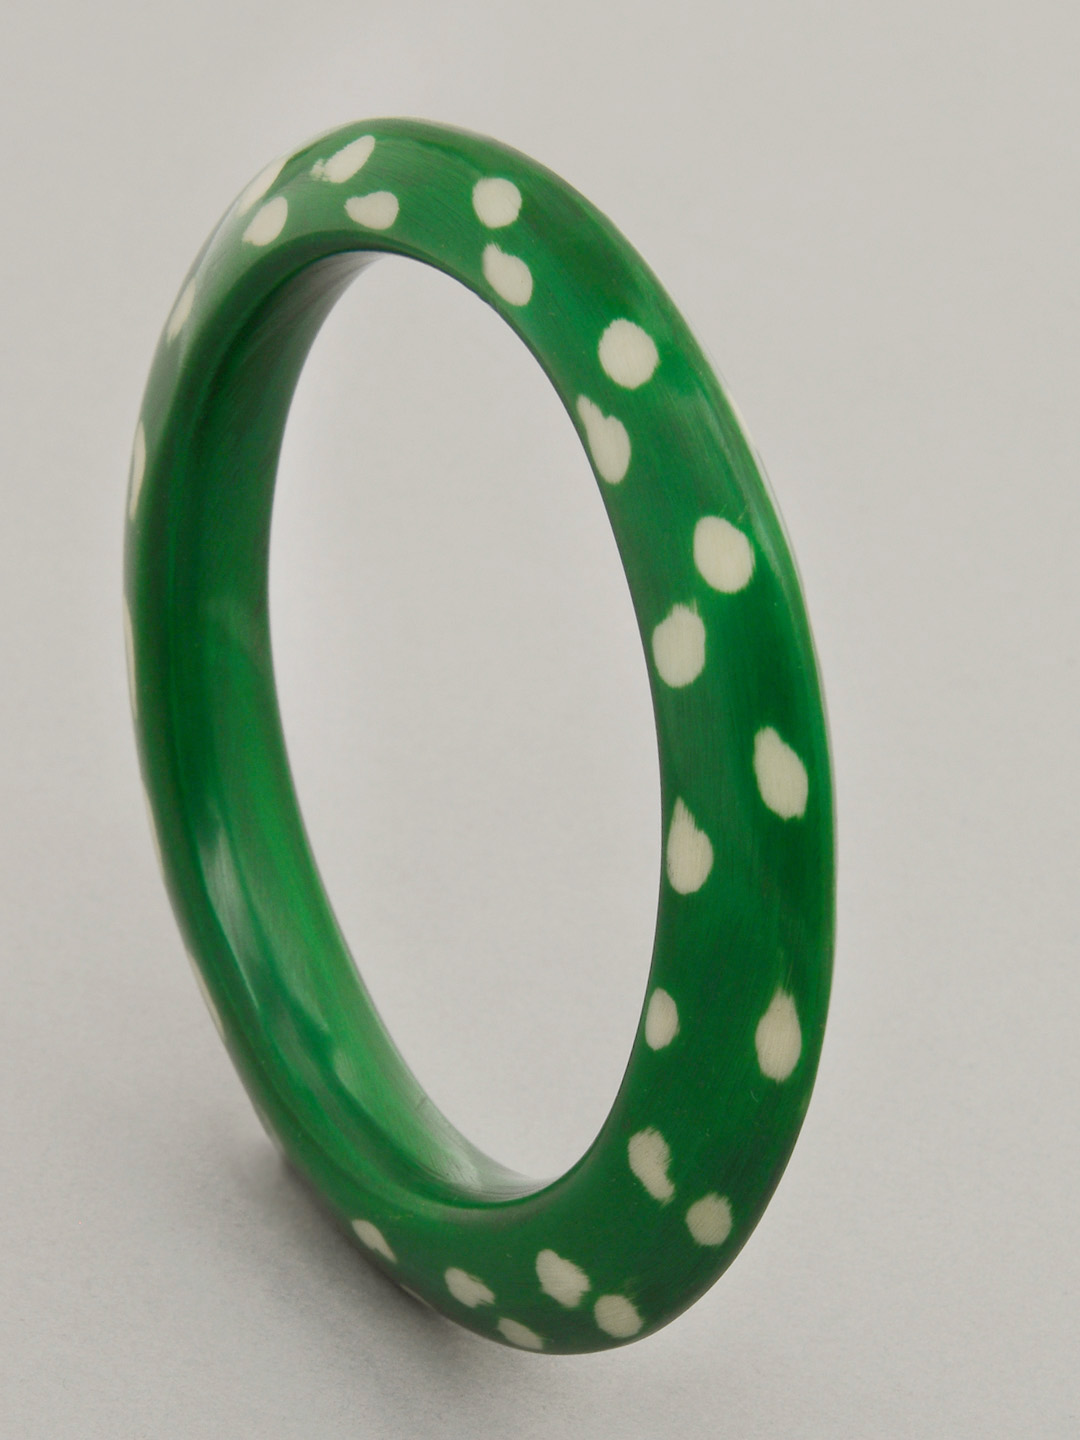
Allen Solly Woman Green Bangle
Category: Accessories / Jewellery / Bangle
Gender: Women
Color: Green
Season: Winter 2012
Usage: Casual